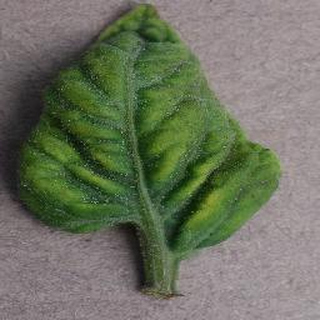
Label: tomato_yellow_leaf_curl_virus